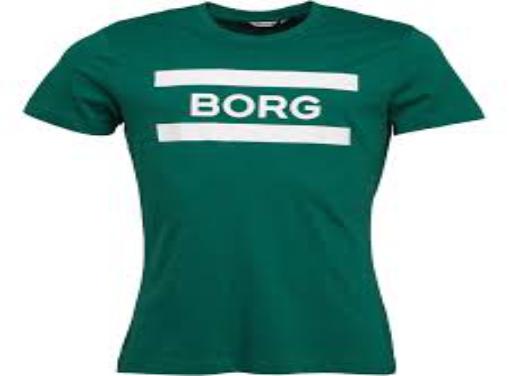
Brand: Bjorn Borg
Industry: Clothes